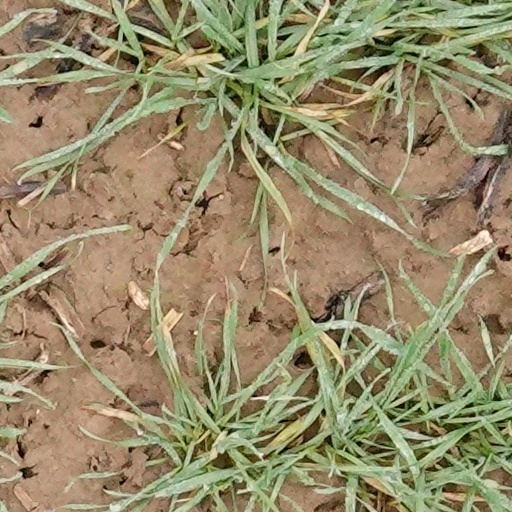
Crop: wheat